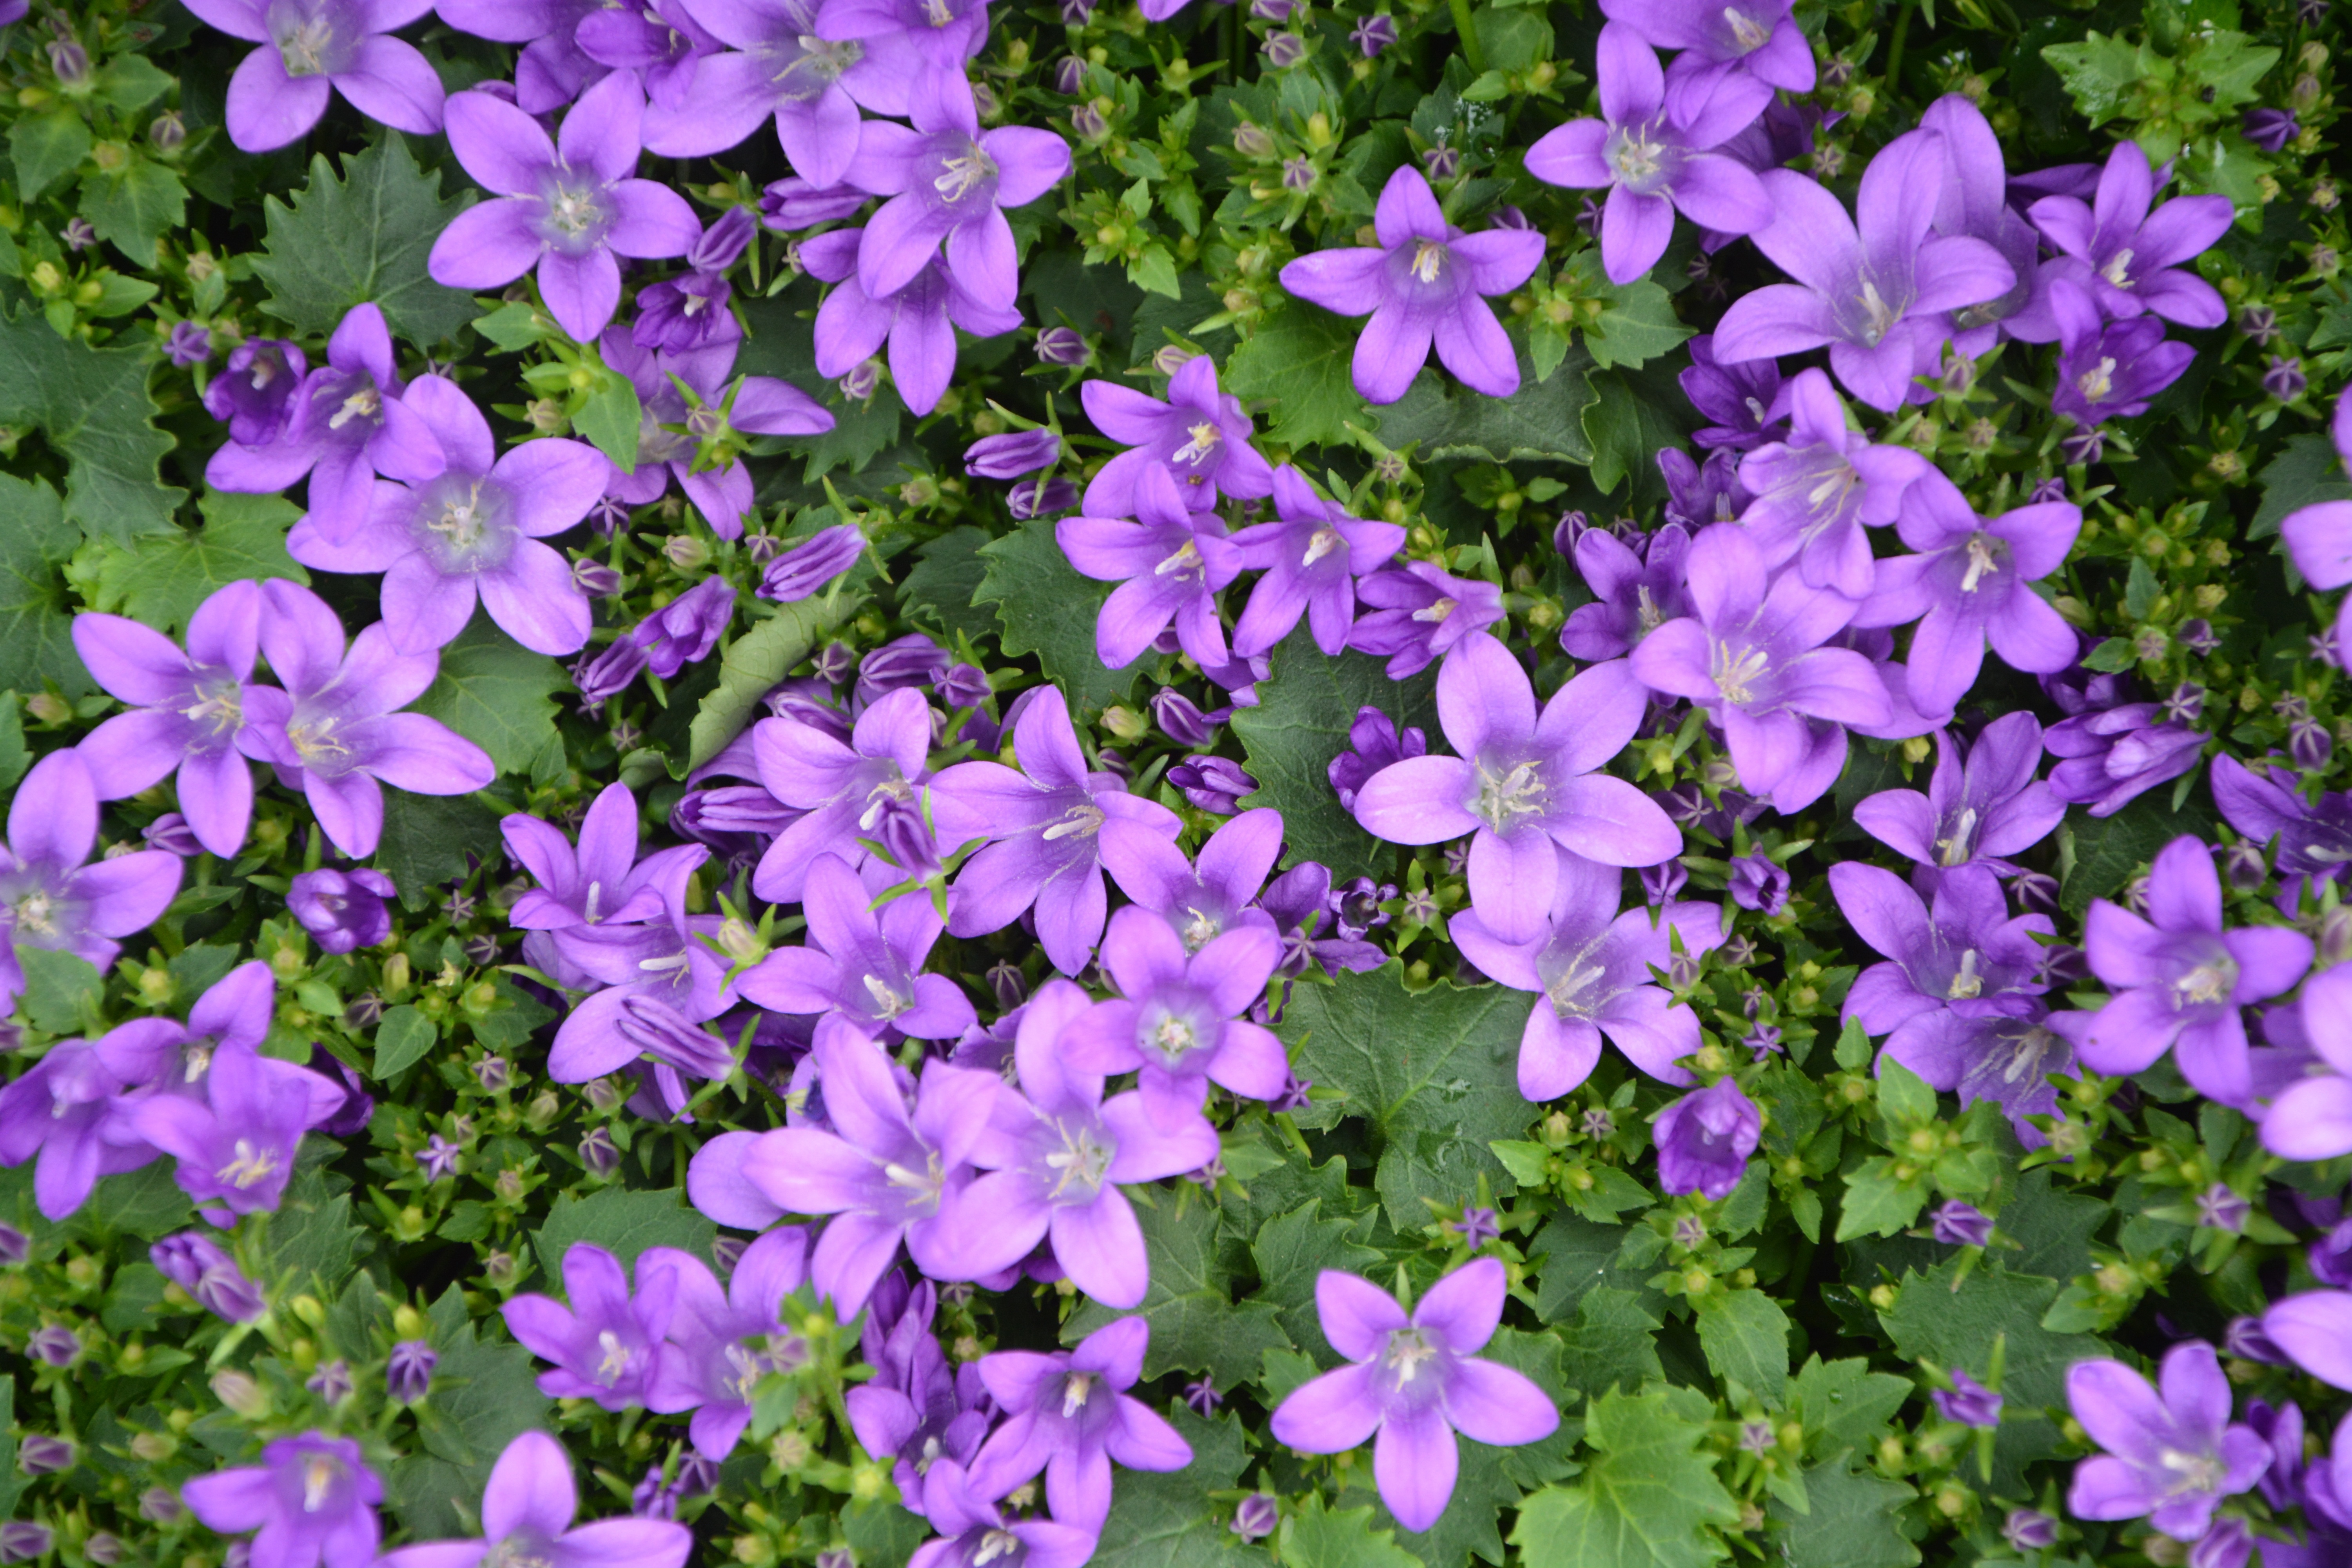
nature, plant, flower, purple, petal, spring, garden, flora, wildflower, flowers, purple flowers, massif, violet, viola, bellflower, flowering plant, bellflower family, aubretia, annual plant, campanules, land plant, violet family, dame's rocket